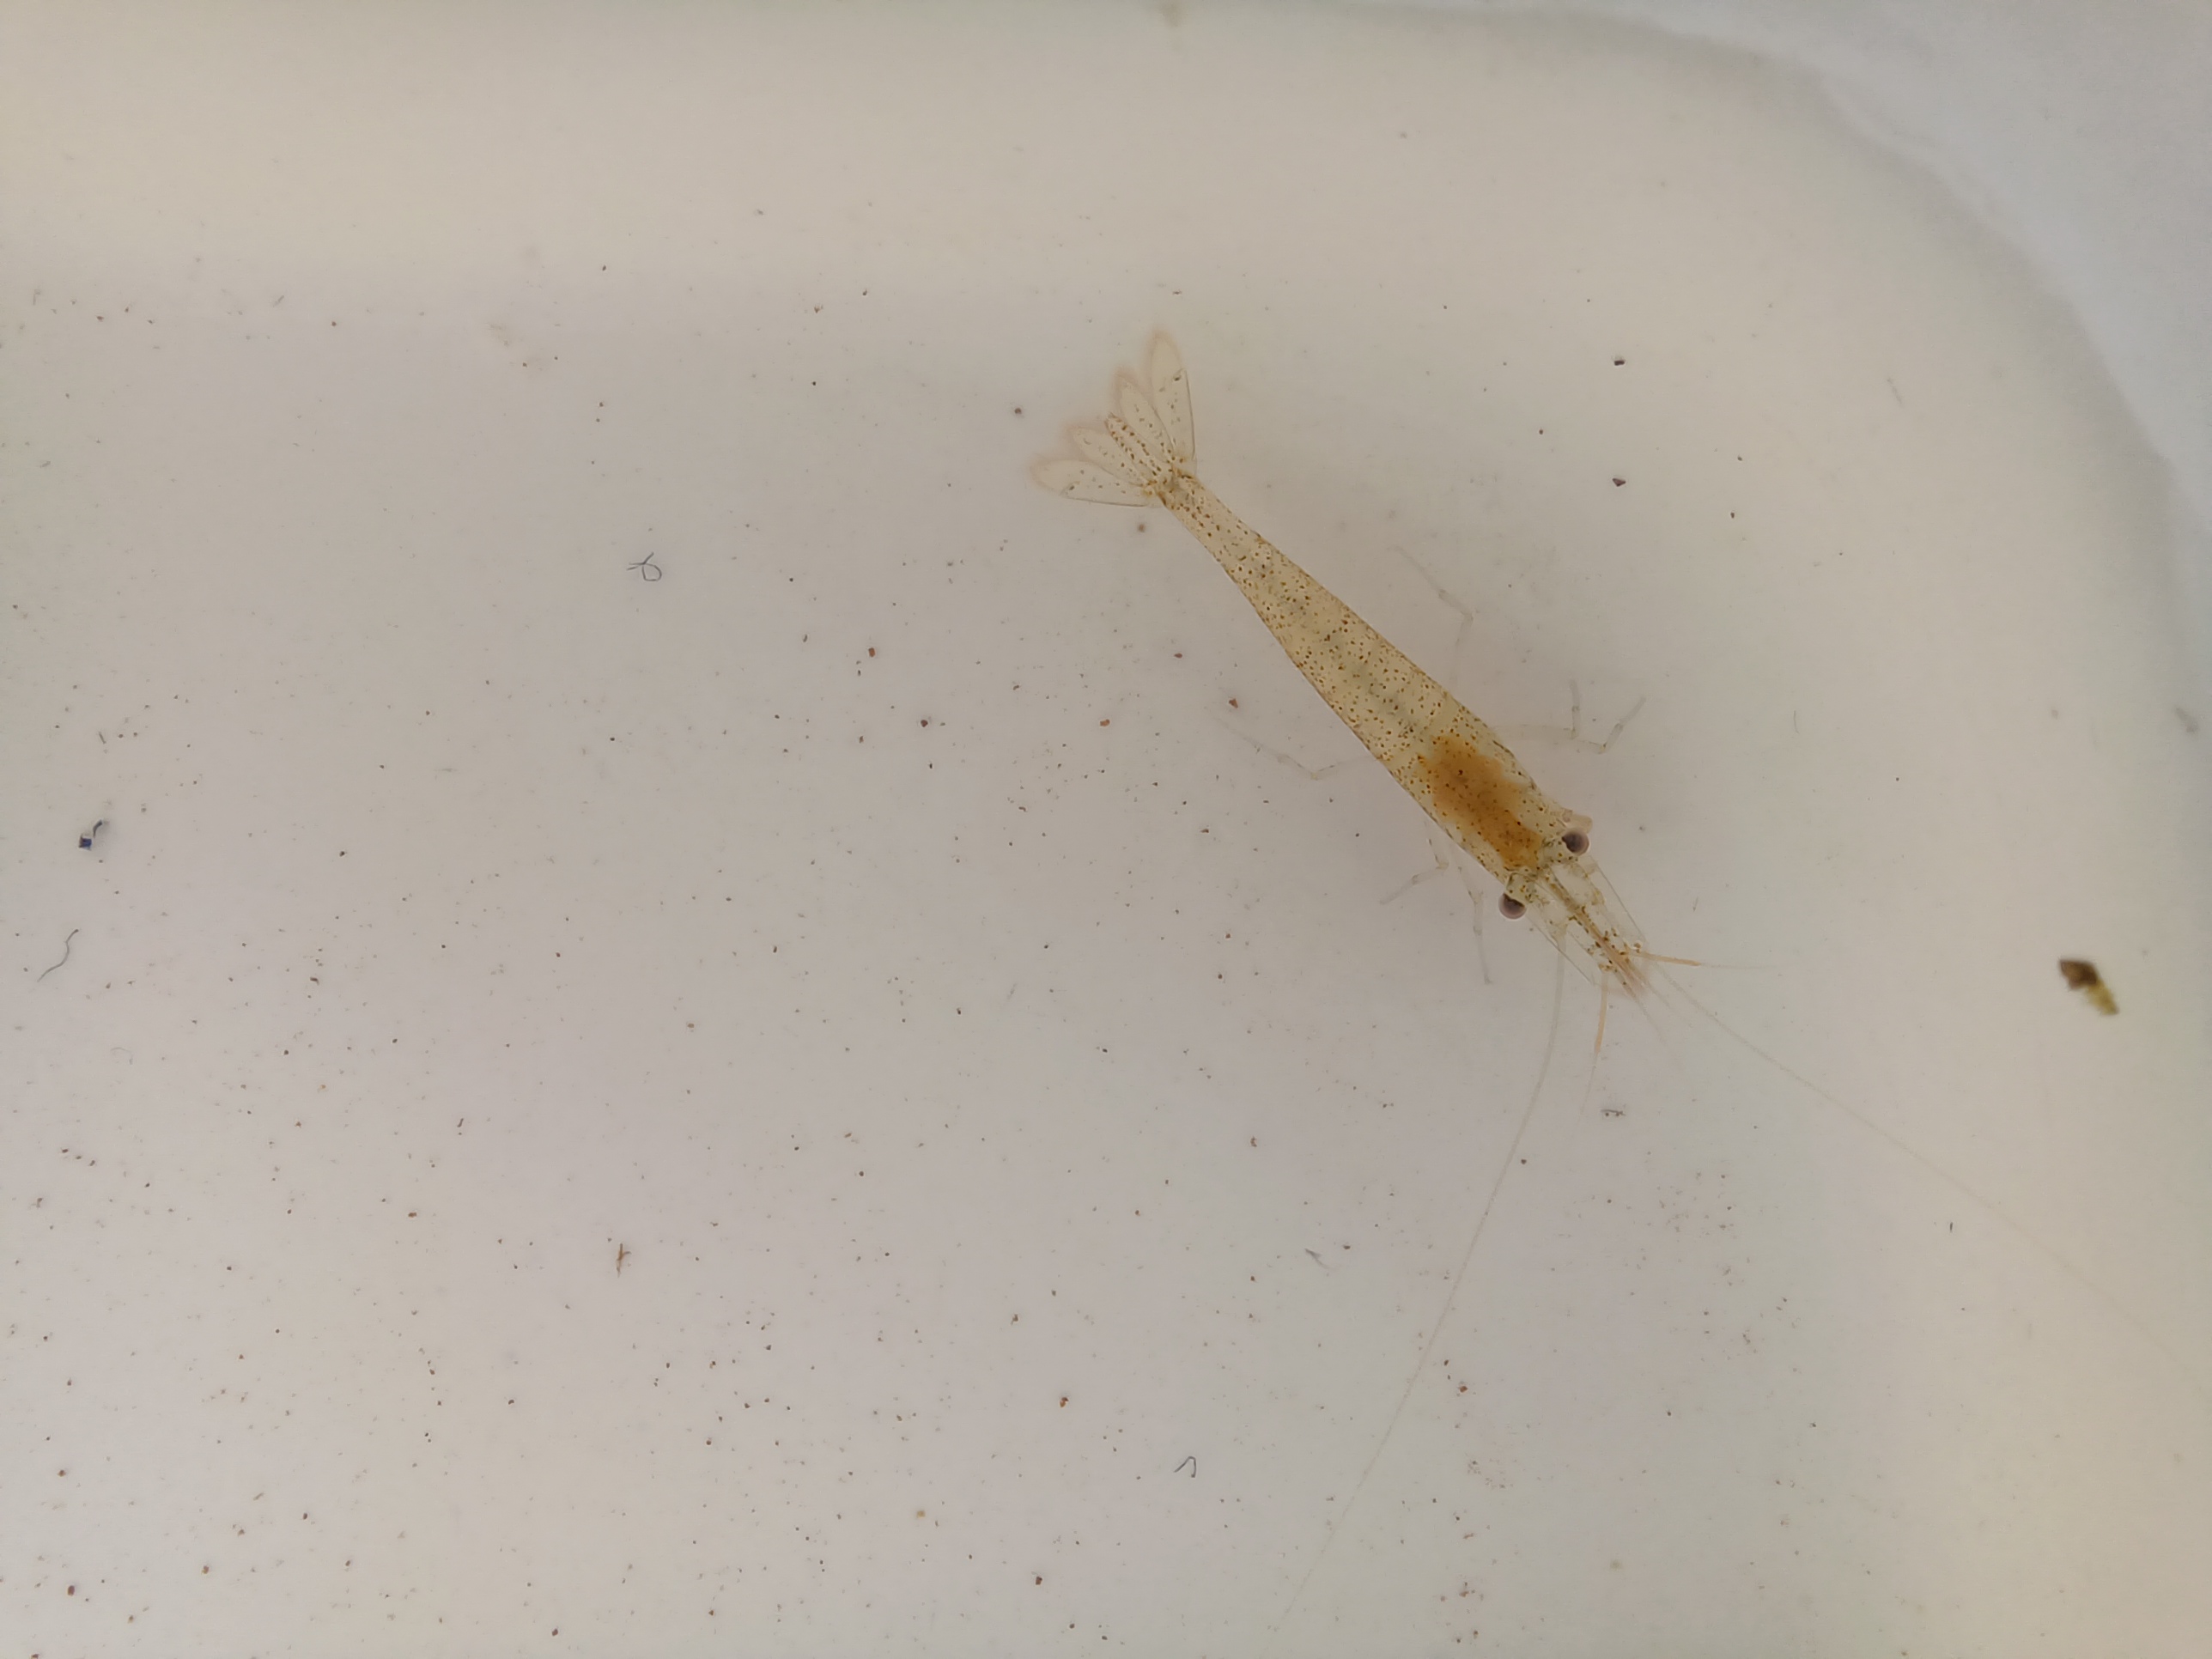
Macroinvertebrate group: crabs_and_shrimps